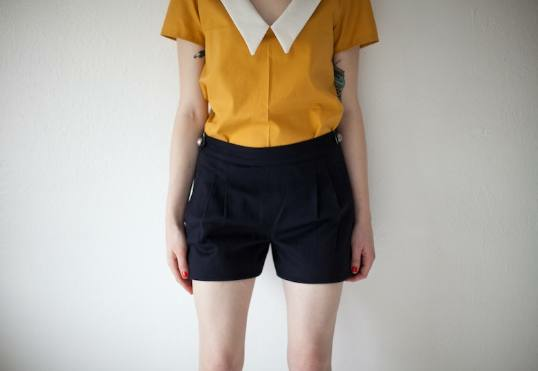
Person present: No